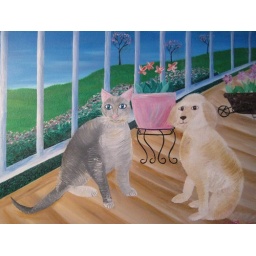
My deceased and beloved cat Phoebe, and my dog Missy. They will always be best friends. Acrylic. 16 by 20.